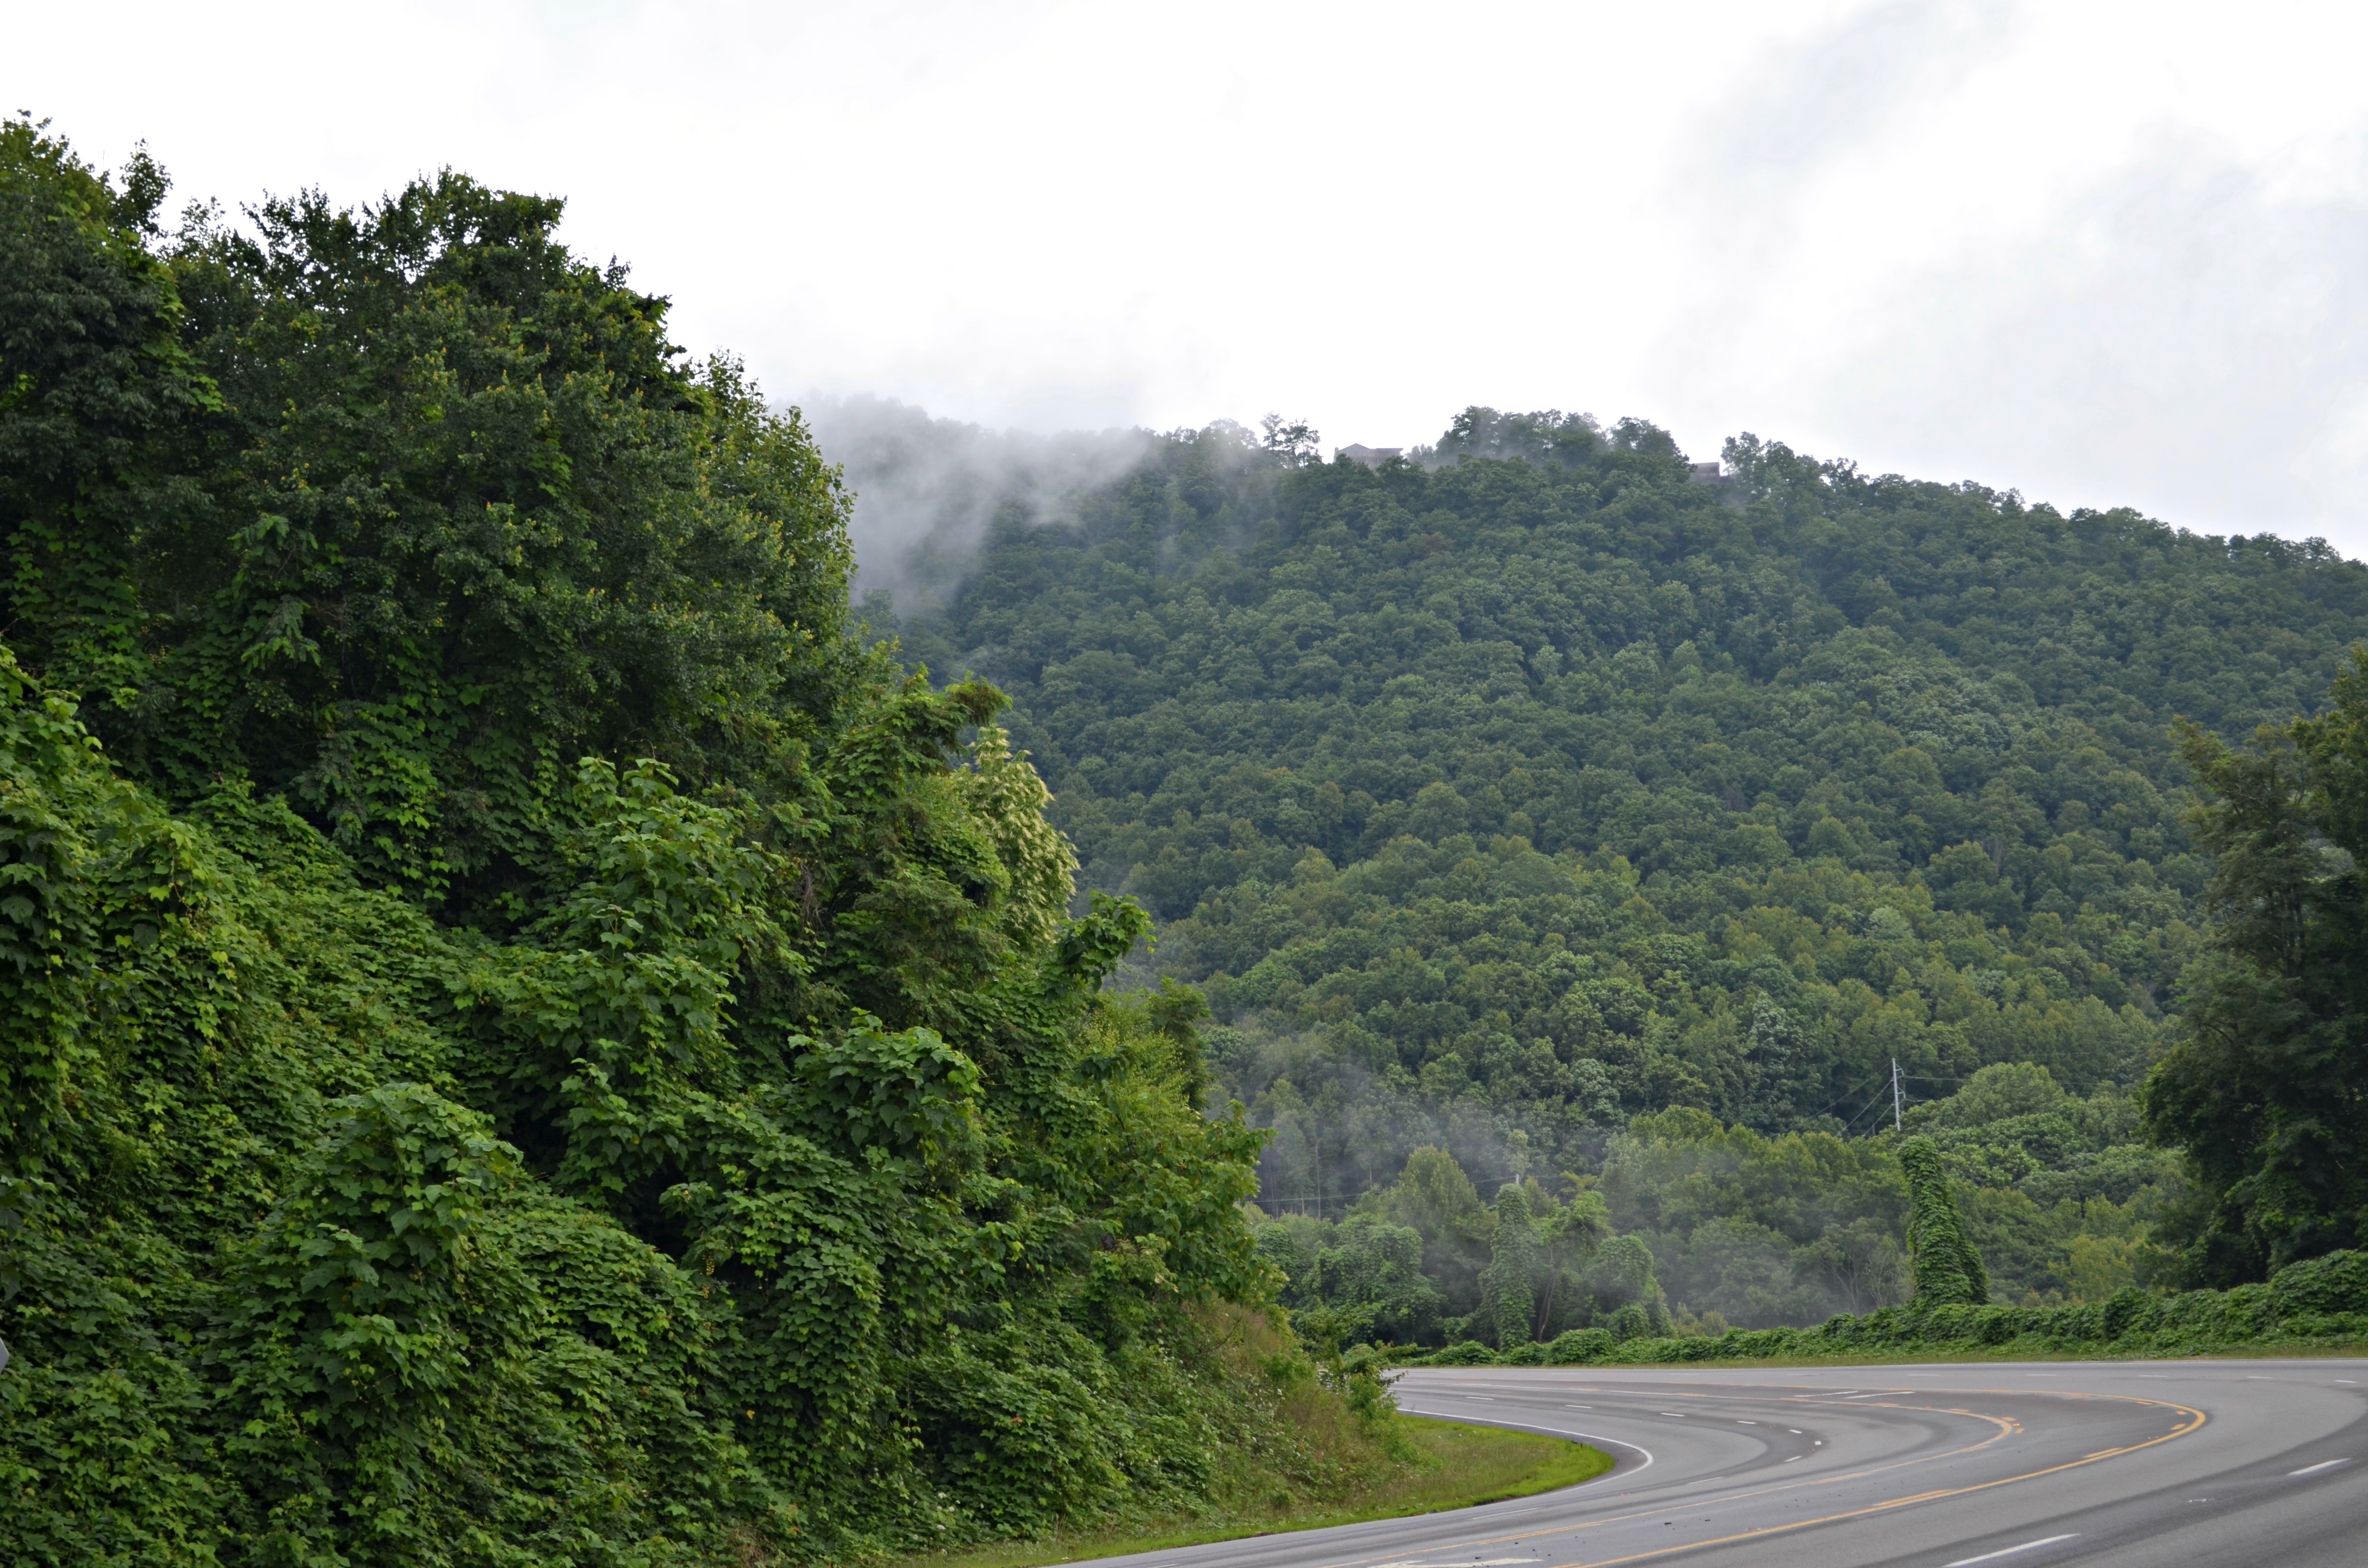
tree, nature, forest, mountain, sky, road, hill, highway, river, green, jungle, reservoir, road trip, infrastructure, rainforest, habitat, ecosystem, rural area, mountain pass, natural environment, atmospheric phenomenon, woody plant